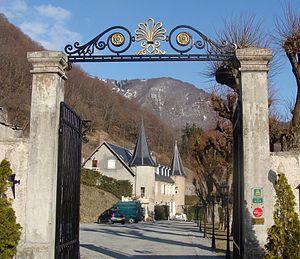
La grille d'entrée de la propriété du château d'Aspres-lès-Corps.